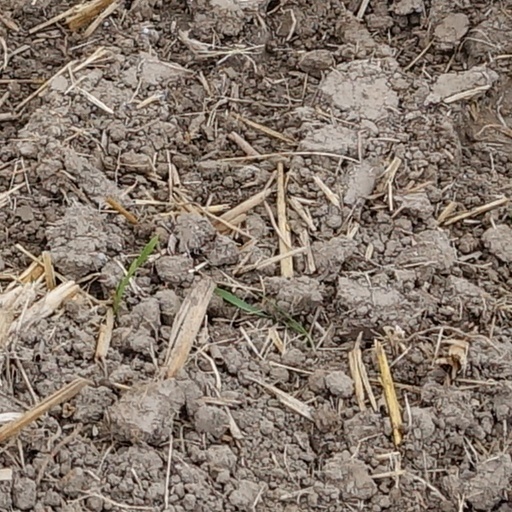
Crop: wheat